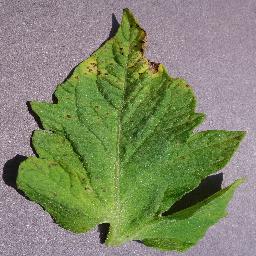
Label: Tomato___Septoria_leaf_spot